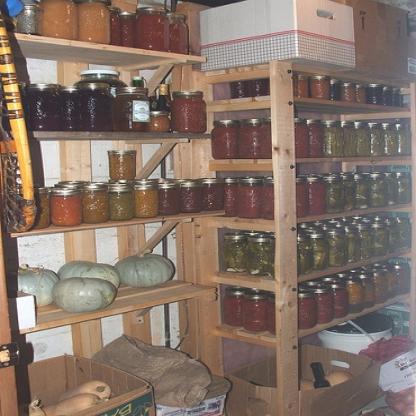
Scene: Indoor